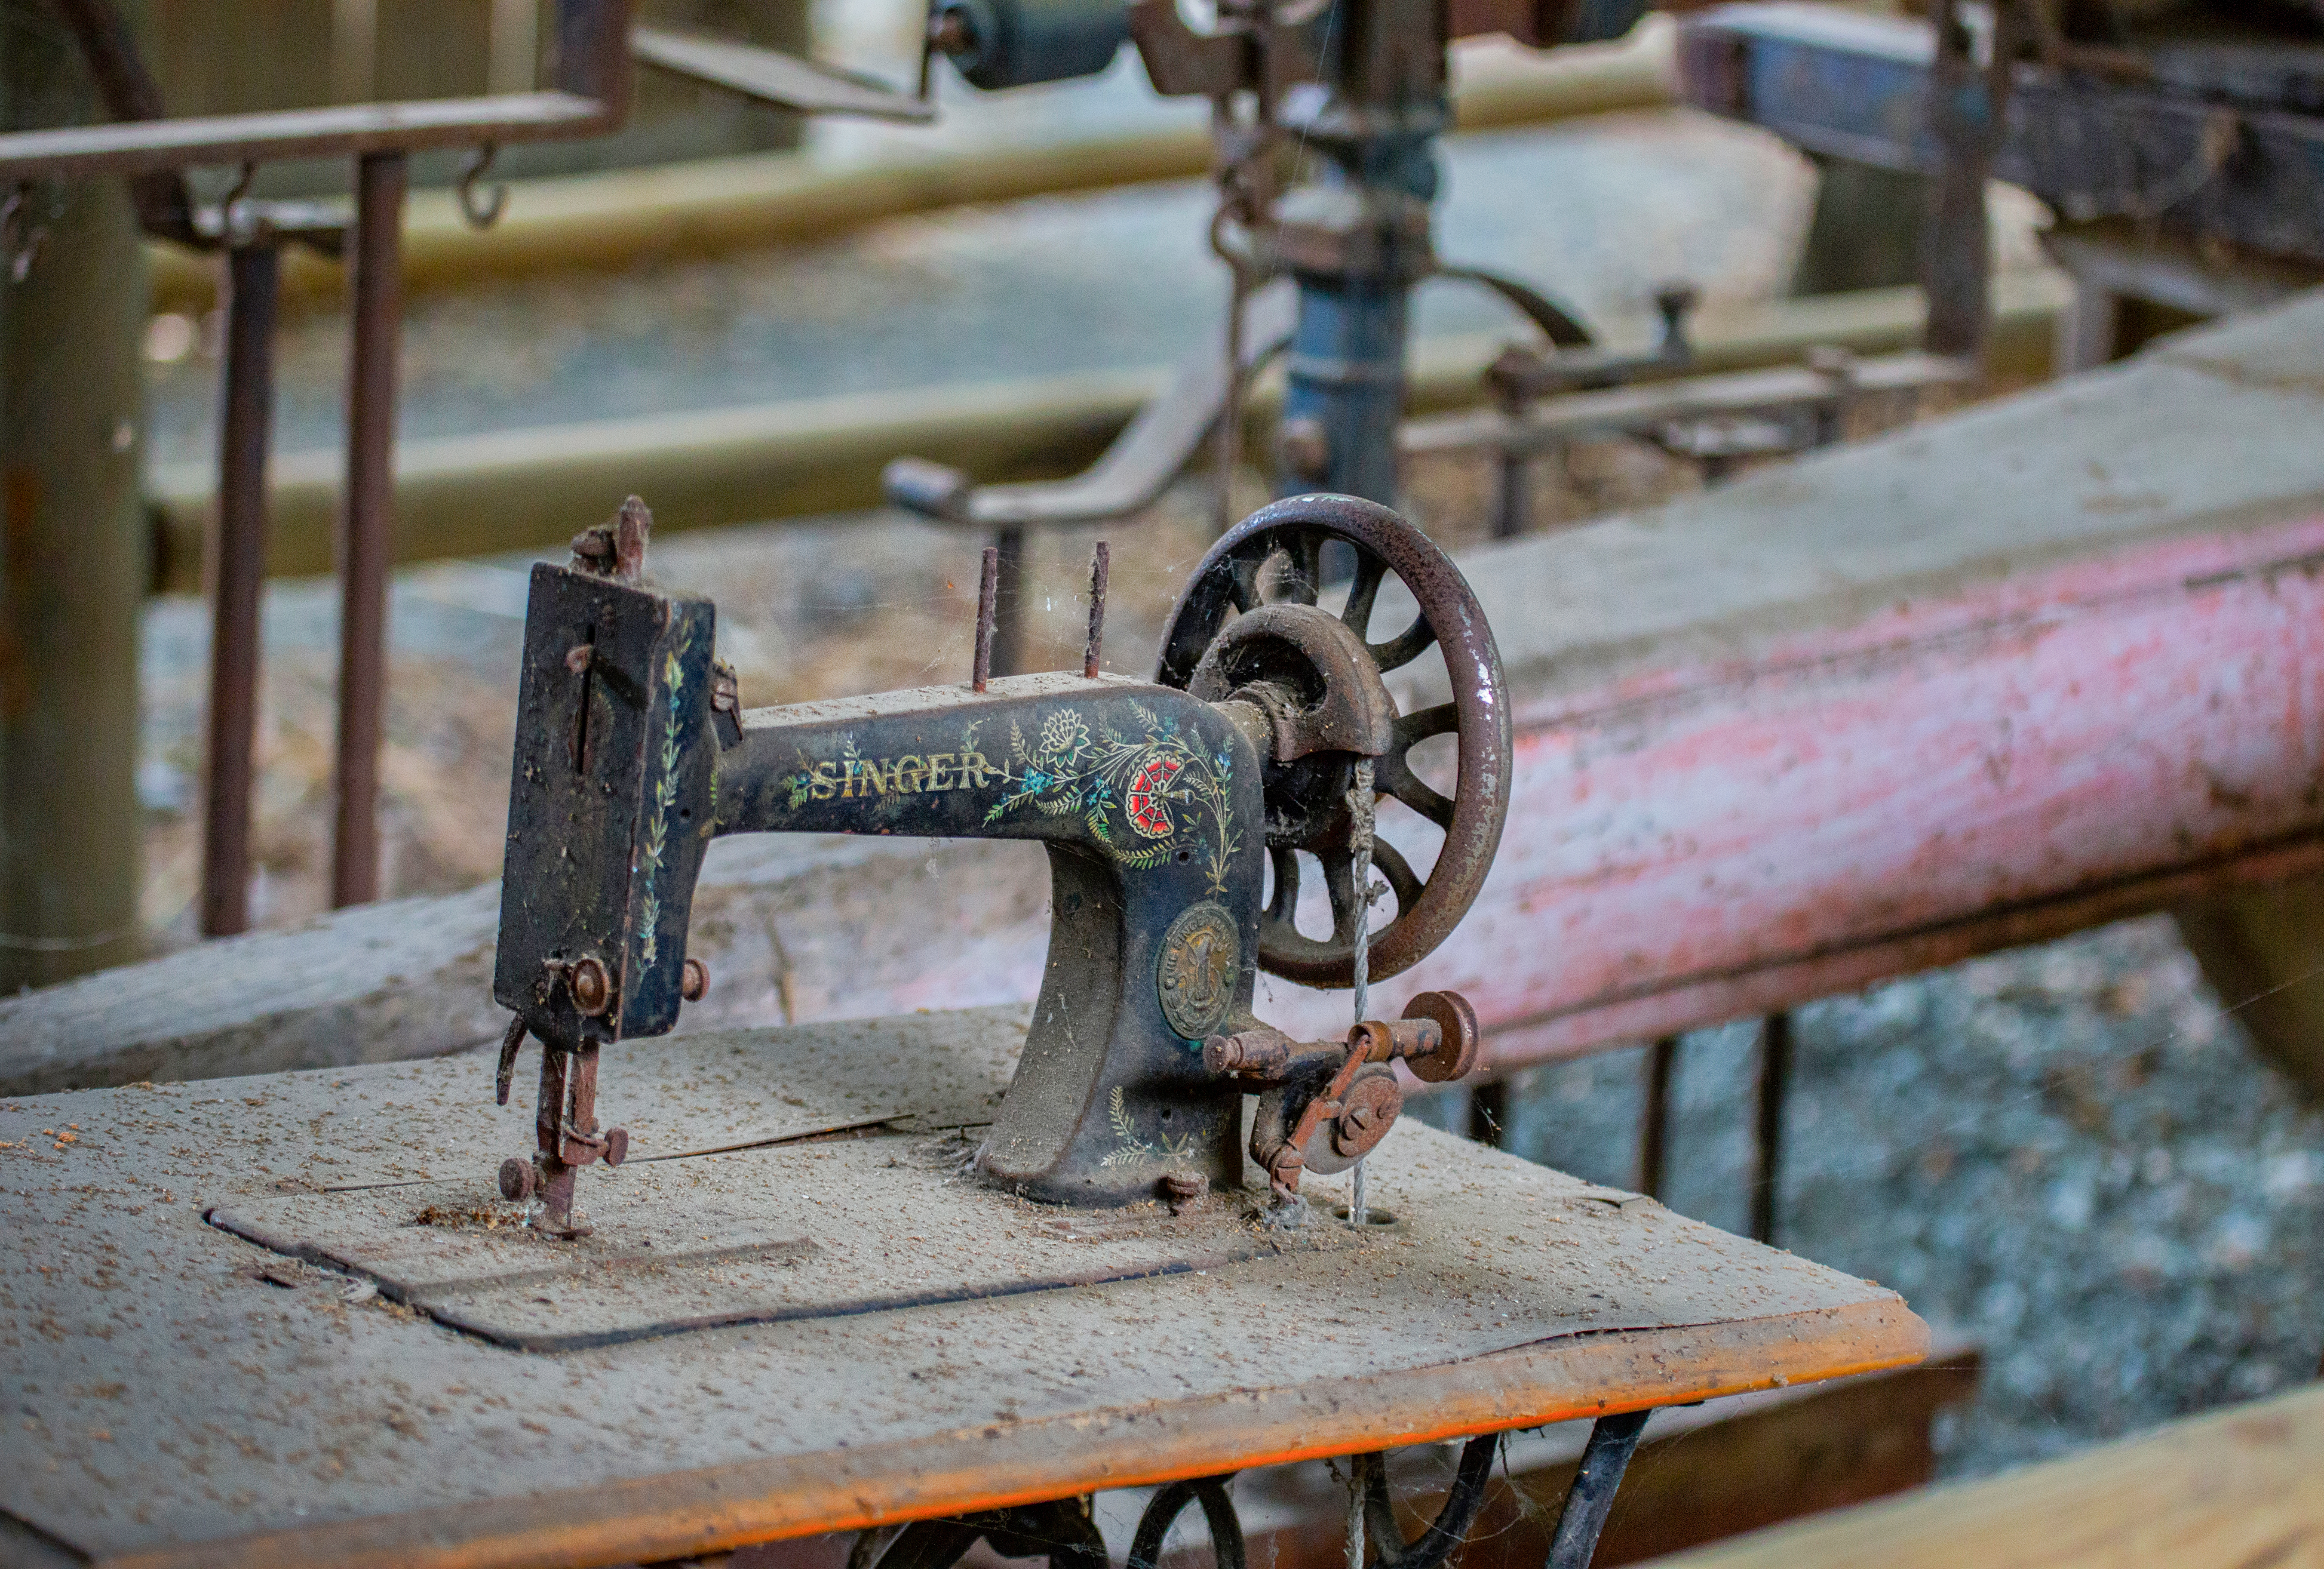
antiquated, antique, closeup, design, handicraft, machine, mechanical, metal, old, pattern, retro sewing machine, rusty, sewing, single, thread, tool, vintage, wood